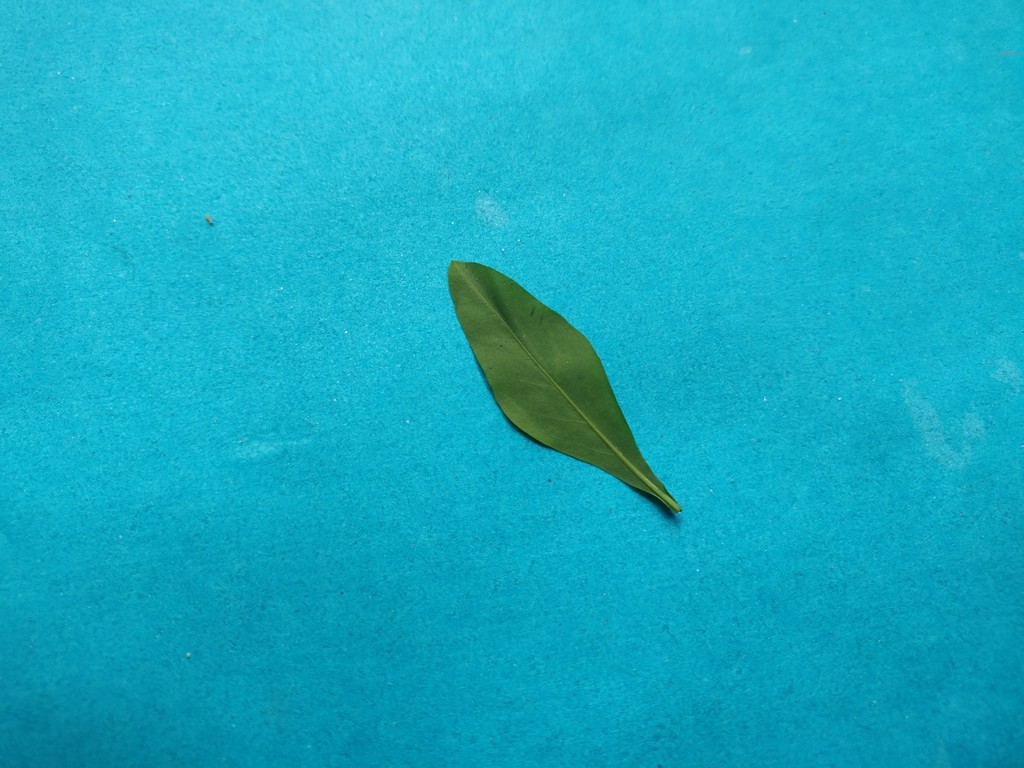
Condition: Healthy
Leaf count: single
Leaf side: back